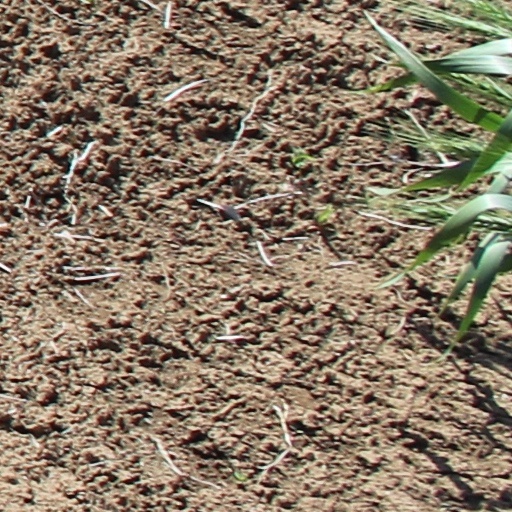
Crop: wheat